Erich Koch-Weser

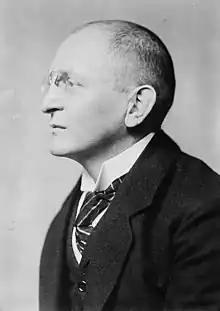
Koch-Weser circa 1920

Erich Koch-Weser (born Erich Koch; 26 February 1875 – 19 October 1944) was a German lawyer and liberal politician. One of the founders (1918) and later chairman (1924–1930) of the liberal German Democratic Party, he served as minister of the Interior (1919–1921), vice-chancellor of Germany (1920) and minister of Justice (1928–1929).